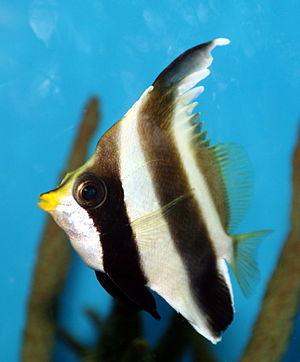
Heniochus est un genre de poissons de la famille des Chaetodontidae, que l'on appelle communément poissons cochers ou cochers.